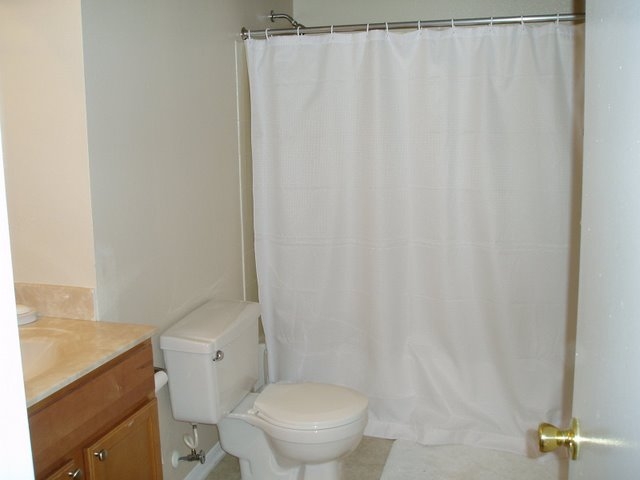
Room type: bathroom